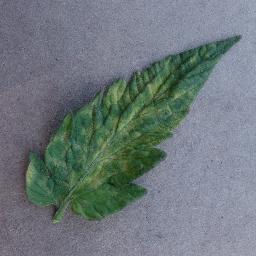
Label: Tomato___Leaf_Mold